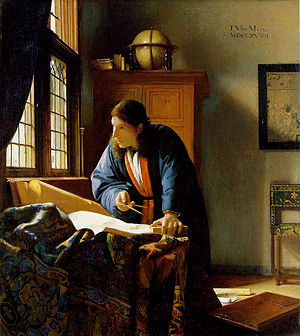
Geografi
Geografen, maleri af Jan Vermeer
Geografi er studiet af jordens overflade. Ordet stammer fra de græske ord geo- og graphein.